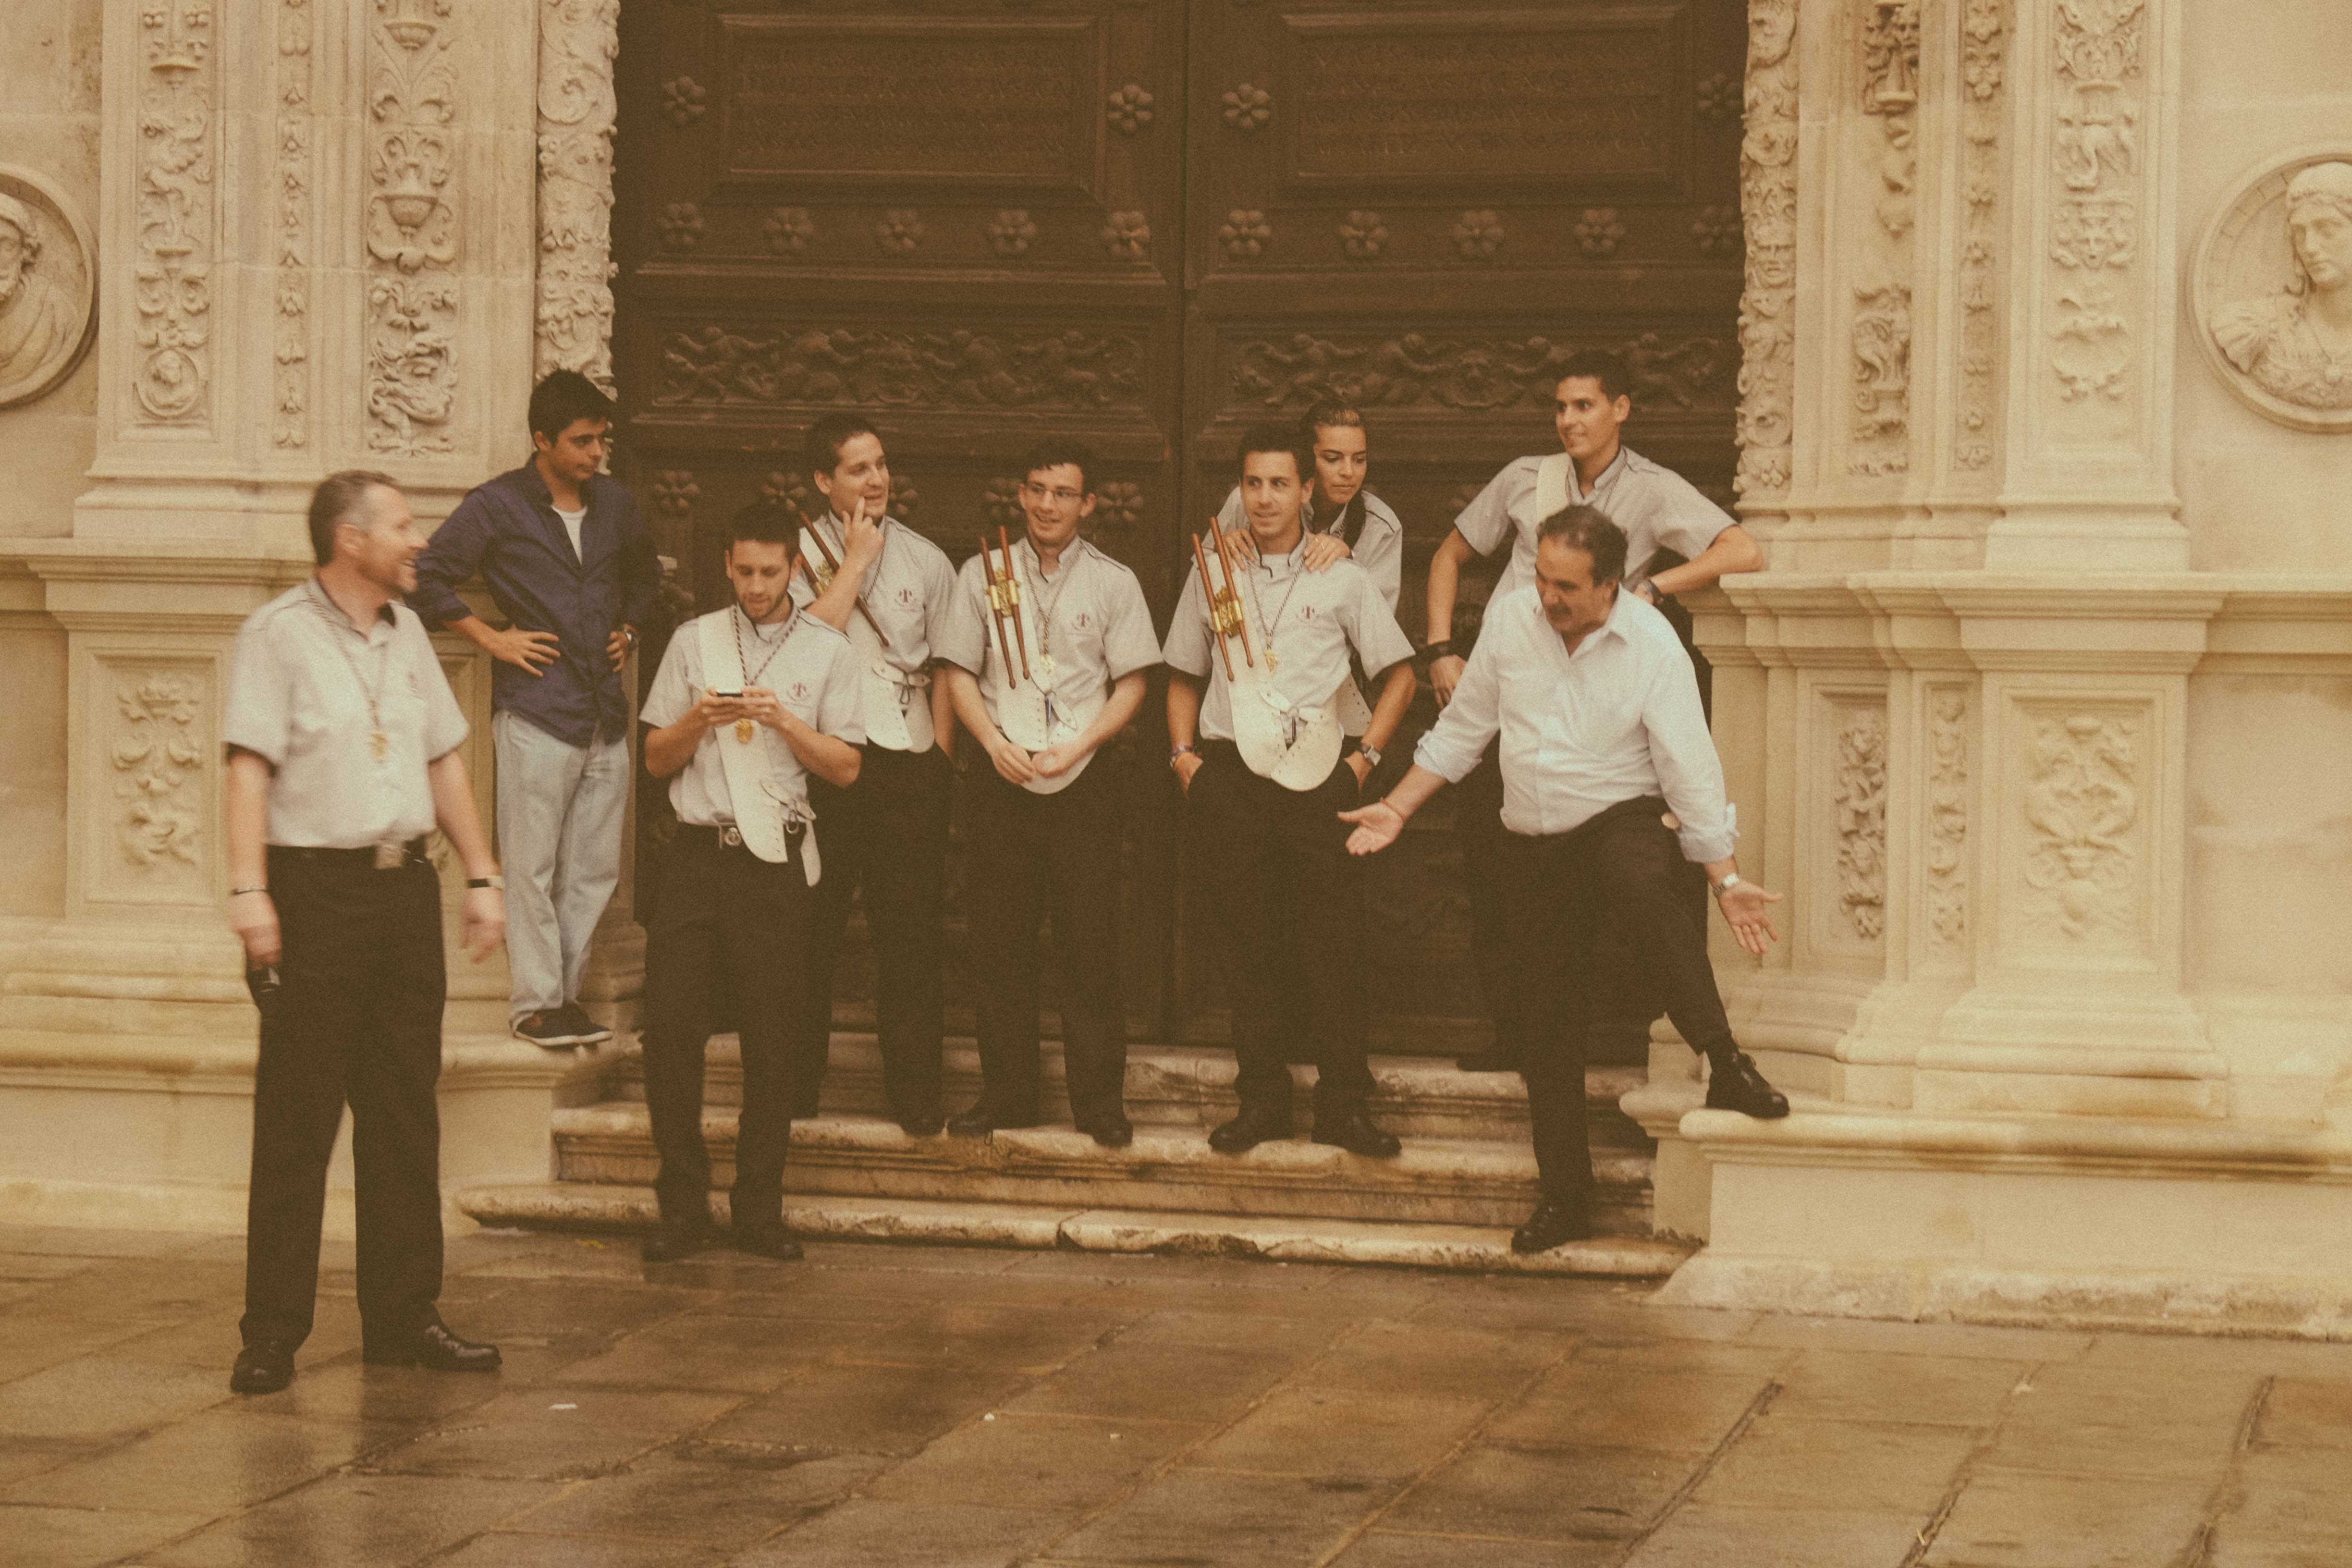
people, street, urban, photograph, sevilla, andalusia, cruzdemayo